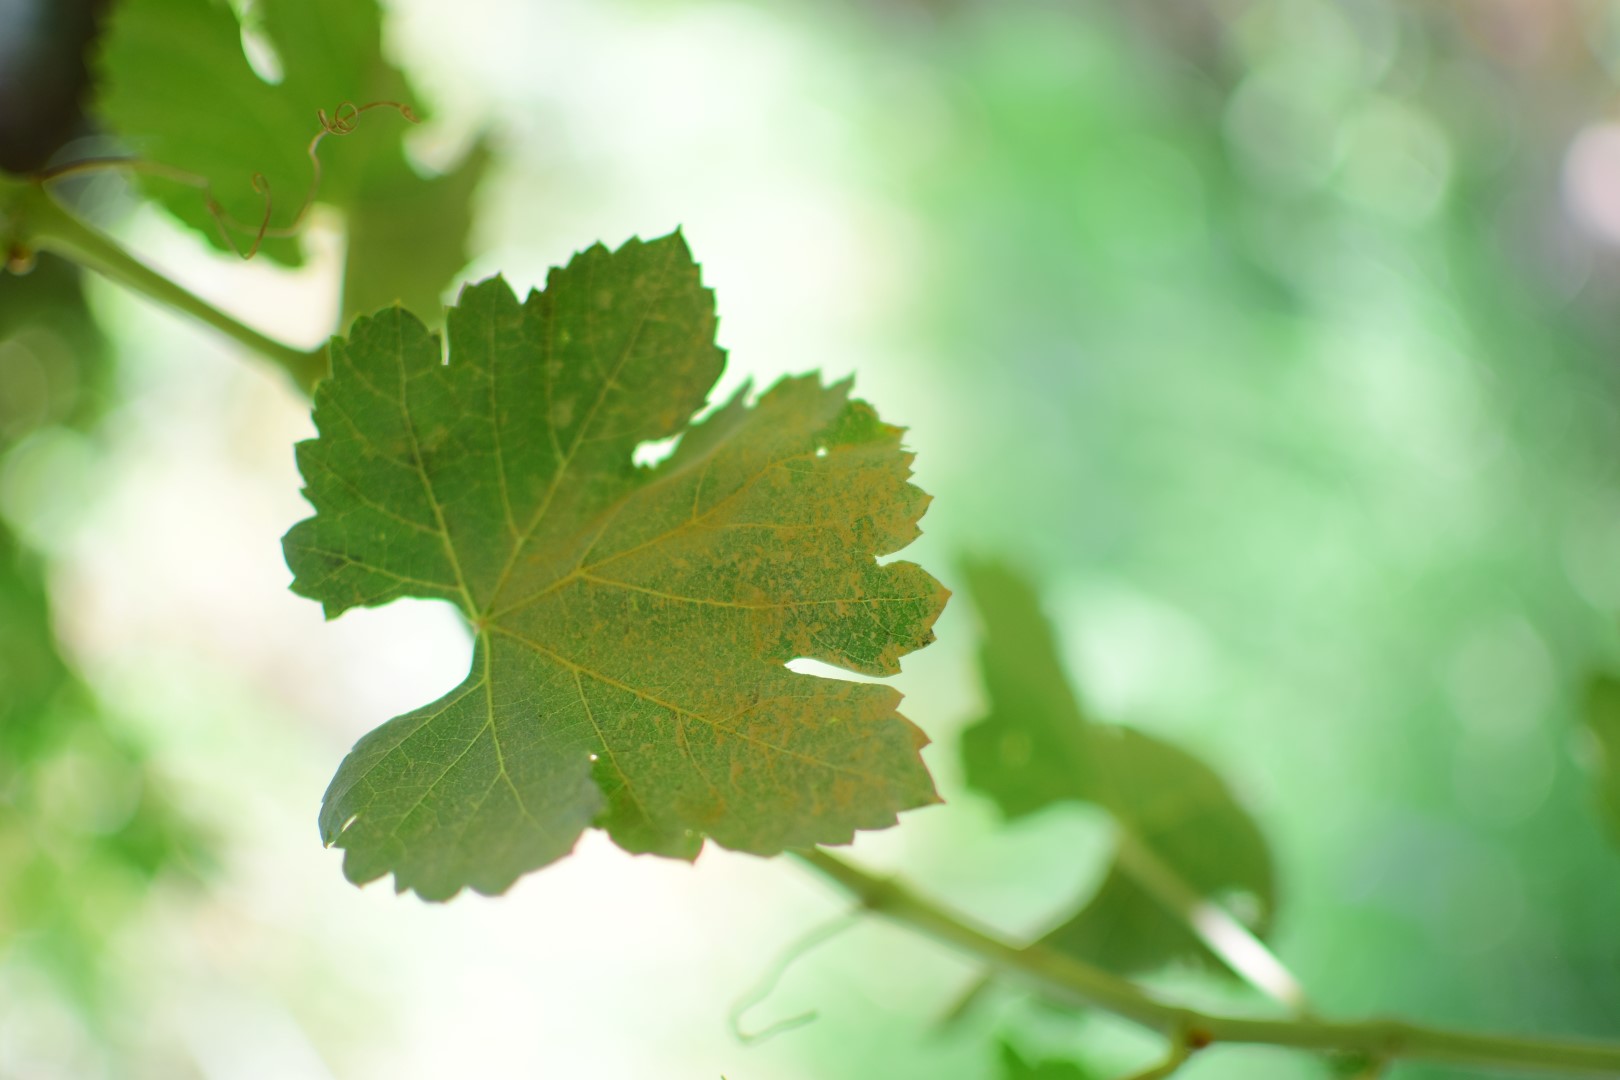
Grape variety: Shdah